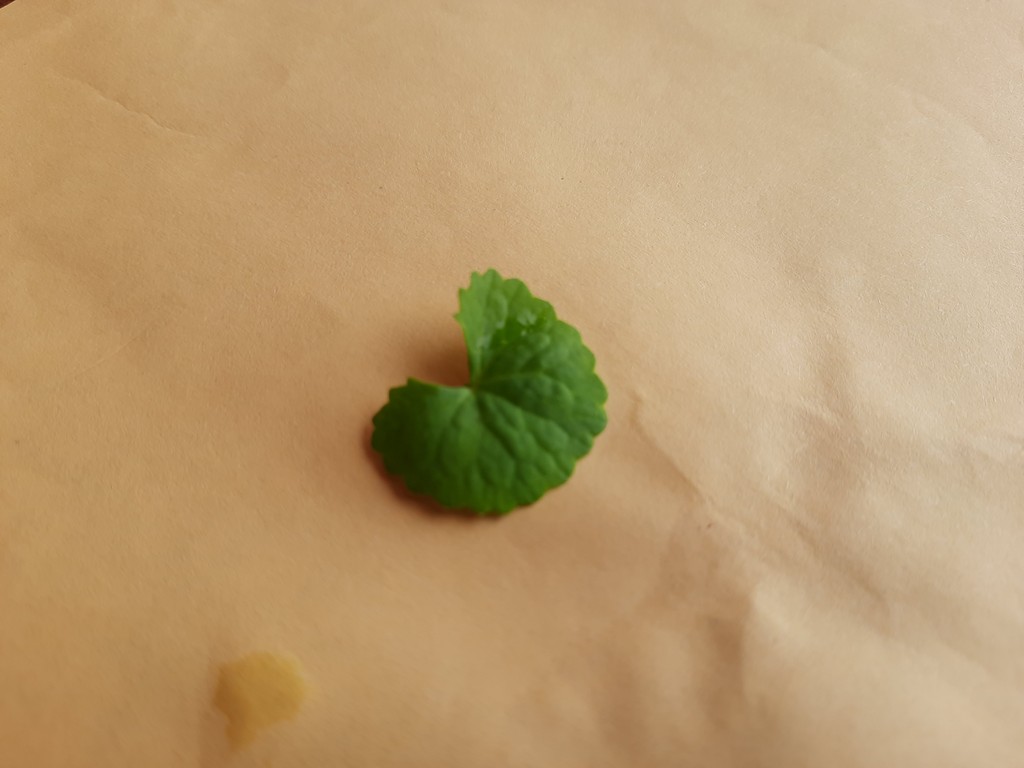
Label: Healthy